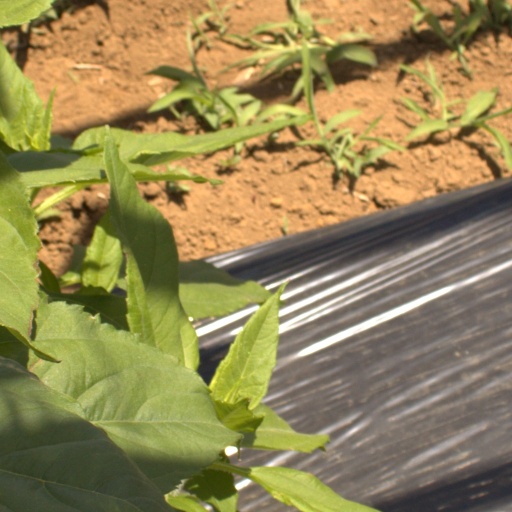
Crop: Jerusalem artichoke